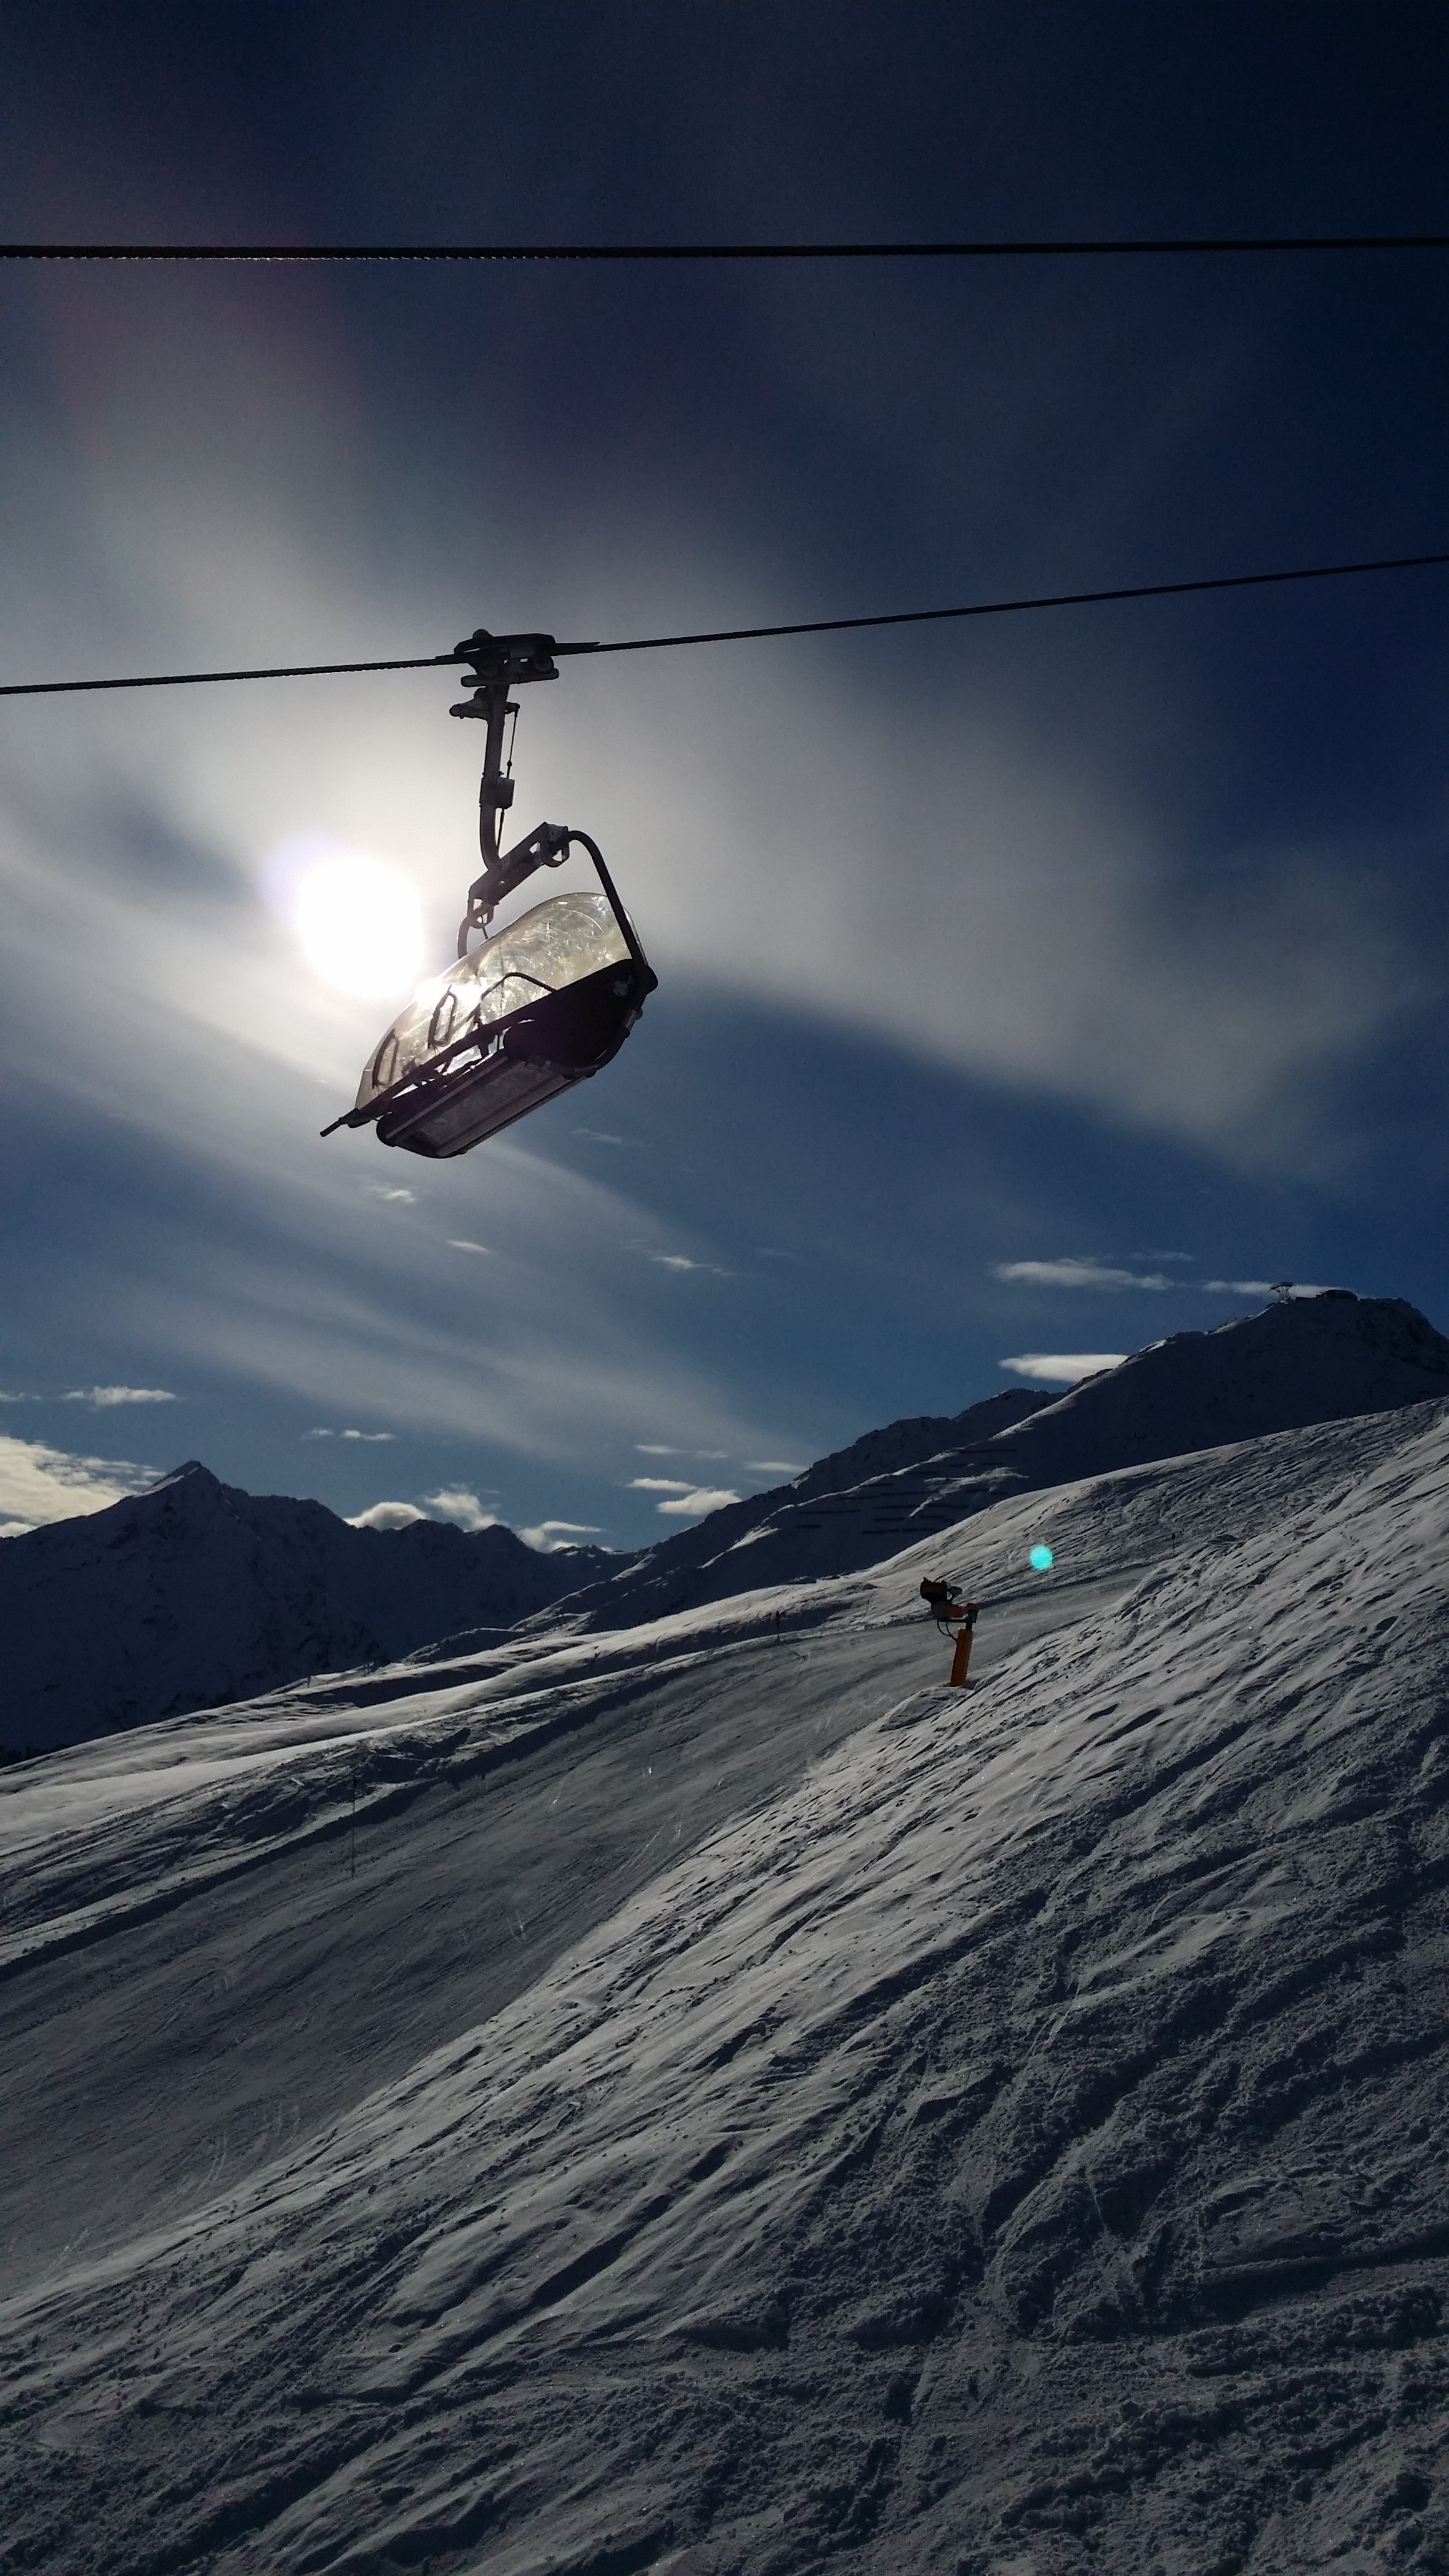
sea, nature, mountain, snow, cold, winter, sky, sun, sunset, white, sport, wind, panorama, aircraft, vehicle, chairlift, ski lift, flight, weather, snowy, alpine, blue, freedom, skiing, cable car, snowfall, austria, trace, clouds, lift, mountains, ski, runway, new zealand, wide, snowboarding, winter dream, wintry, winter magic, freeride, tyrol, winter sports, snow landscape, ski run, backcountry skiiing, dream day, snowed in, deep snow, powder snow, mountain railway, atmosphere of earth, solden